Minnie Reynolds Scalabrino

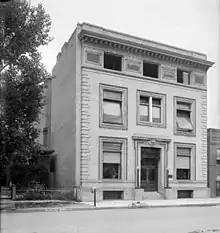
Woman's Club Denver, ca. 1910

In 1894, she founded the Denver Woman's Club. Four years later, she founded and was the first president of the Denver Women's Press Club, which supports journalists, publicists, and writers. The Press Club's purpose has been "To advance and encourage women in literary work, to cultivate acquaintance and friendship among women of literarv tastes, to secure the benefits arising from organized effort, and to drive dull care away." She led the effort to create libraries and circulating libraries under the auspices of the Women's Club of Denver. This was followed later by a traveling library for the State Federation of Women's Club, with Colorado the only state to win a national award for a library. She began writing about women's club activities for the newspaper.